Nindooinbah Homestead

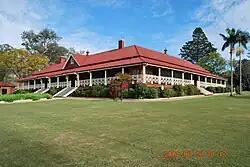
Nindooinbah Homestead, 2009

Nindooinbah Homestead is a heritage-listed homestead at Nindooinbah Connection Road, Nindooinbah, Scenic Rim Region, Queensland, Australia. It was built from to 1907. It is also known as Nindooinbah House. It was added to the Queensland Heritage Register on 21 October 1992.